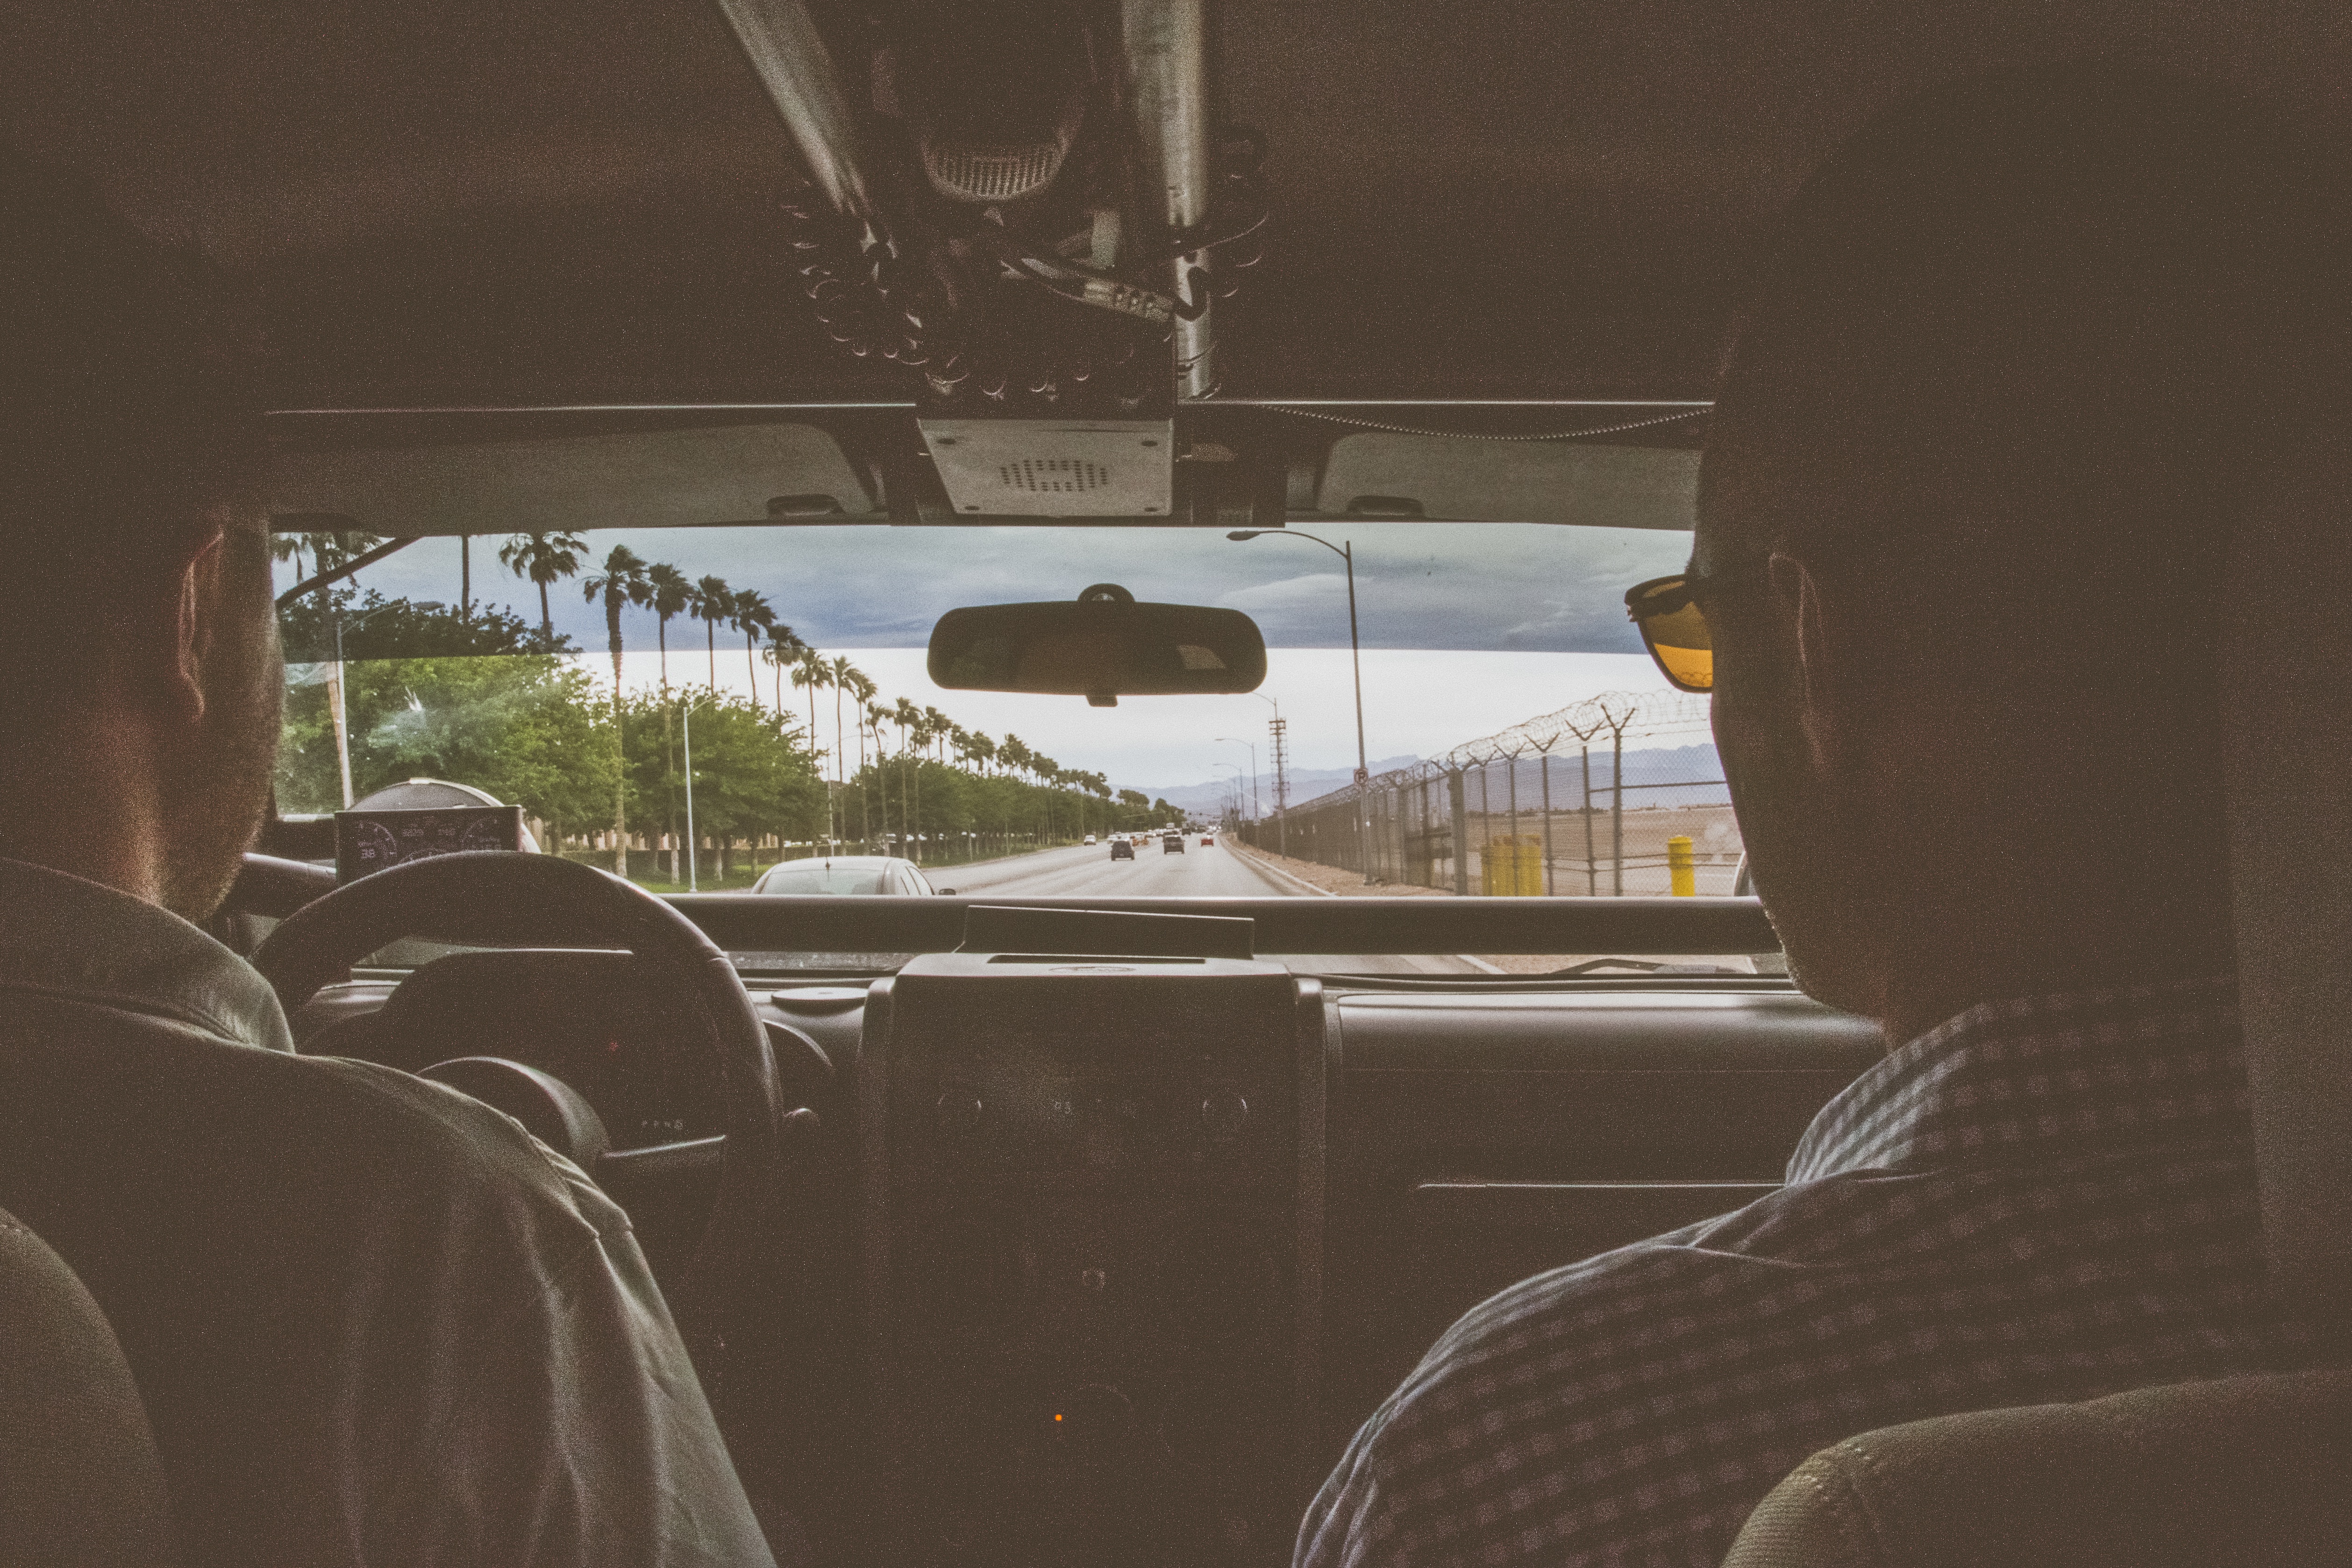
window, glass, airplane, aircraft, vehicle, aviation, flight, shape, atmosphere of earth